Intellectual disability

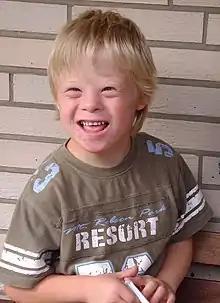
Down syndrome is the most common genetic cause of intellectual disability.

Among children, the cause of intellectual disability is unknown for one-third to one-half of cases. About 5% of cases are inherited. Genetic defects that cause intellectual disability, but are not inherited, can be caused by accidents or mutations in genetic development. Examples of such accidents are development of an extra chromosome 18 (trisomy 18) and Down syndrome, which is the most common genetic cause. DiGeorge syndrome and fetal alcohol spectrum disorders are the next most common causes. Some other frequently observed causes include: